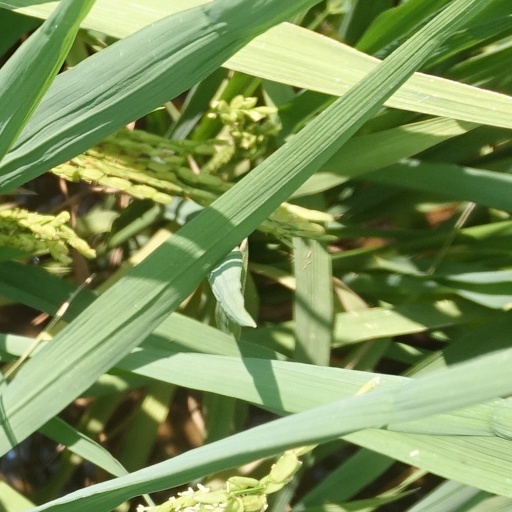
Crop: rice